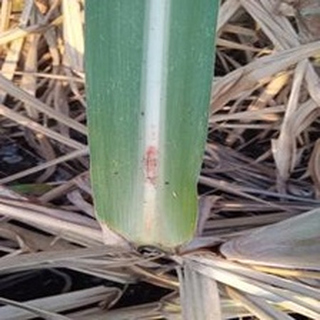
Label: sugarcane_red_rot